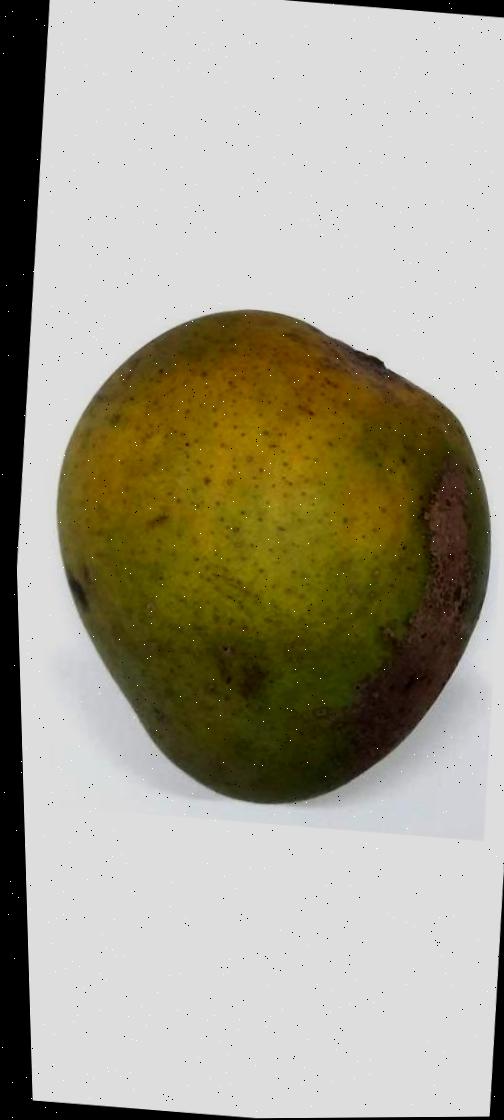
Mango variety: Himsagor